List of Remarkable Gardens of France

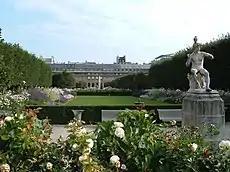
Garden of the Palais-Royal, Paris

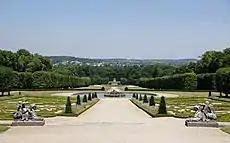
Château de Champs-sur-Marne gardens

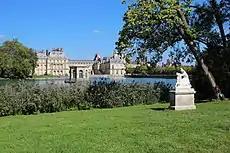
Gardens of the Château de Fontainebleau

(See photos)